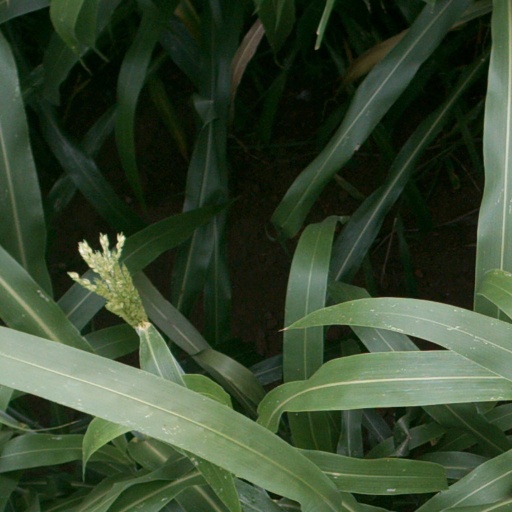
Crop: sorghum